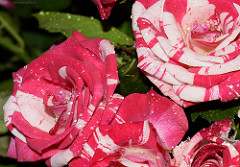
Flower: rose